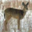
Label: deer